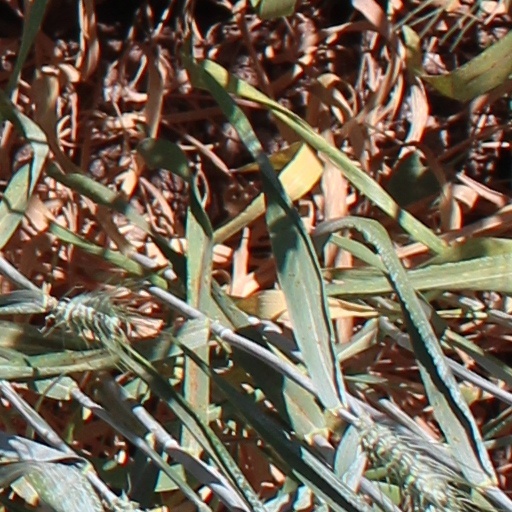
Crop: wheat